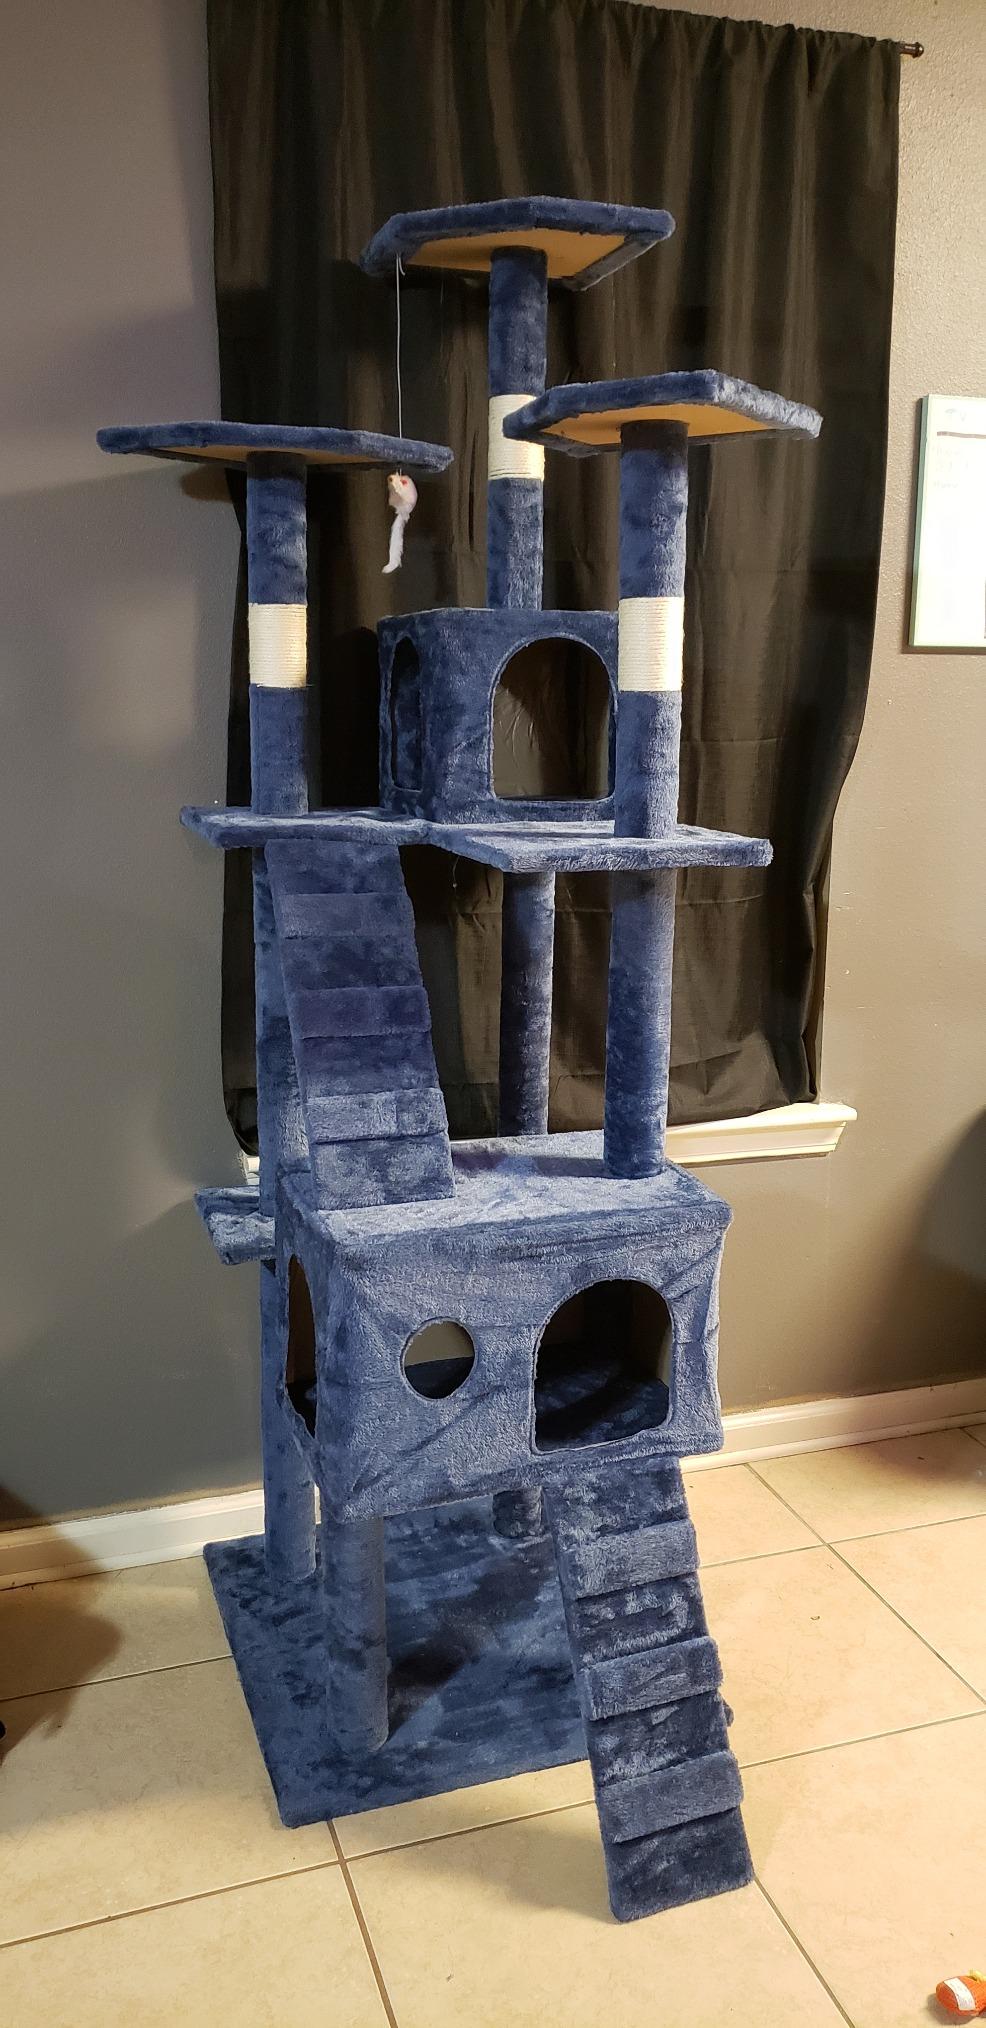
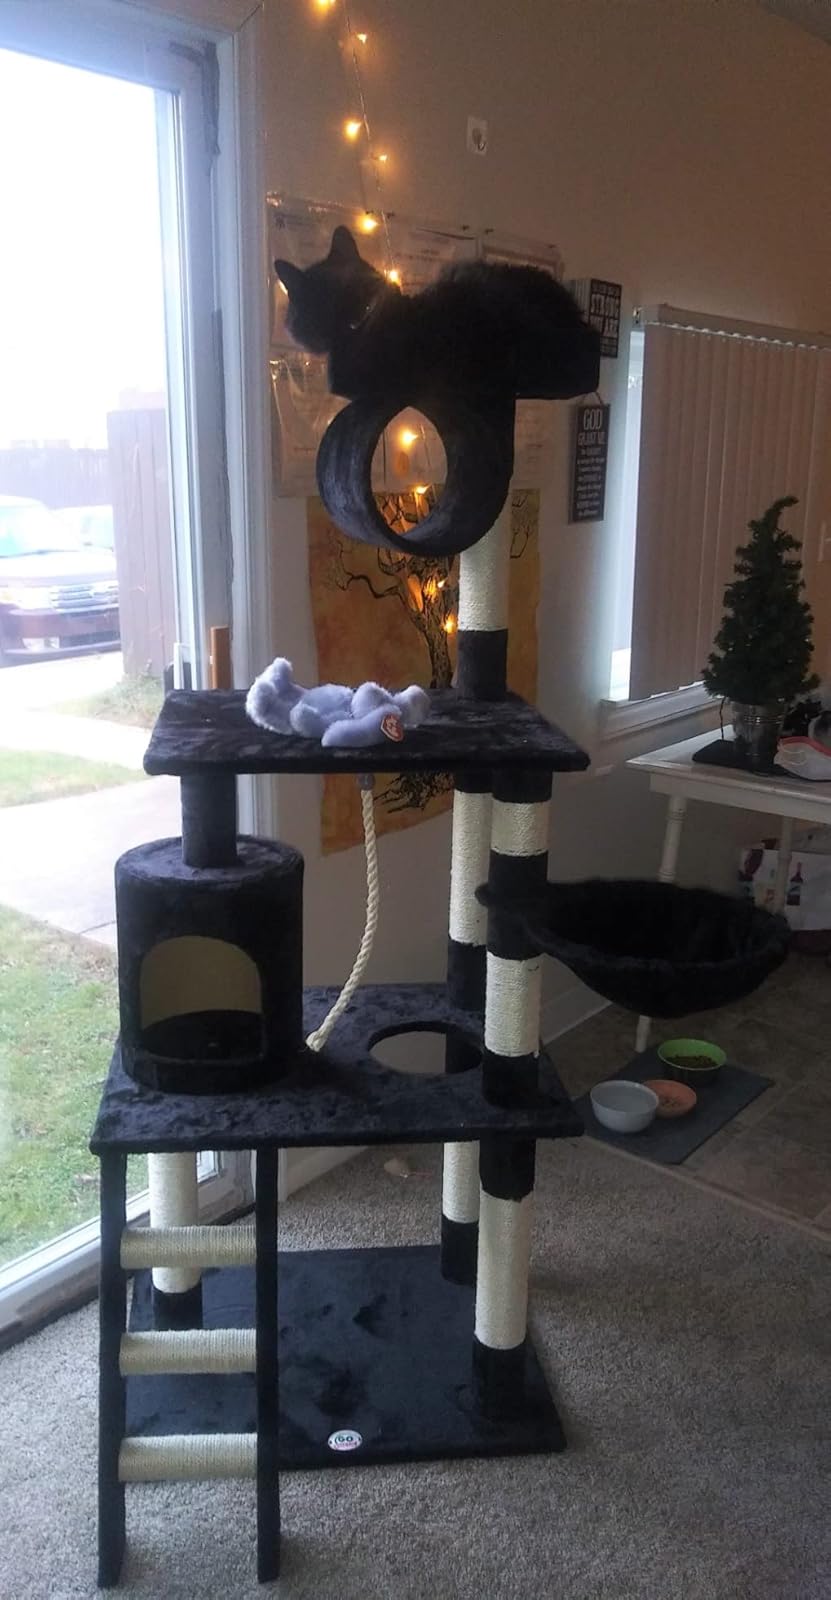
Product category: items_cat tree
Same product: no